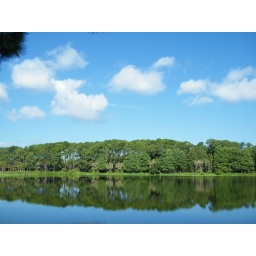
clouds above the reflected forest